Campus Area Rapid Transit

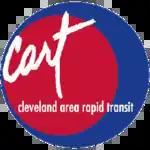
Former logo as Cleveland Area Rapid Transit

, CART operates 4 routes, which operate Monday through Friday. All four routes stop at the Campus Depot bus stop near Gaylord Family Oklahoma Memorial Stadium.